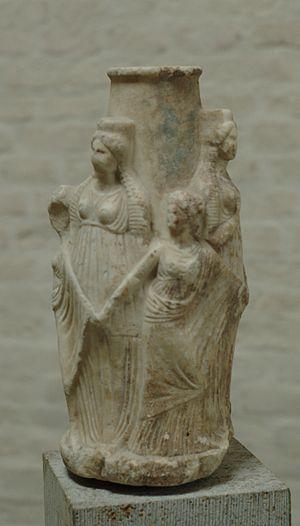
Hekateion (petite colonne votive à Hécate). La déesse aux trois corps est entourée par trois Charites dansant. Attique, v. 3e siècle av. J.-C.
Dans la mythologie grecque, Hécate est une déesse de la Lune.